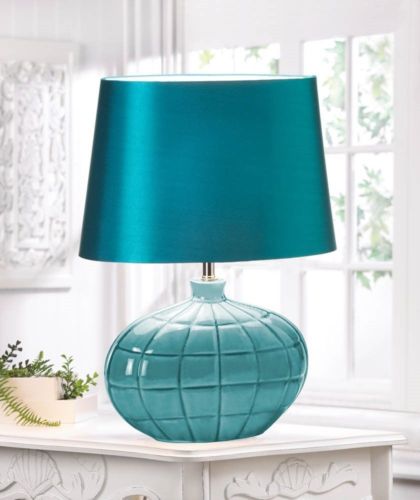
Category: lamp